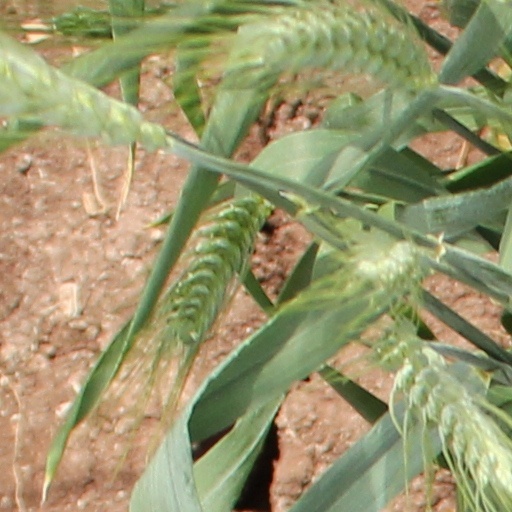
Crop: wheat